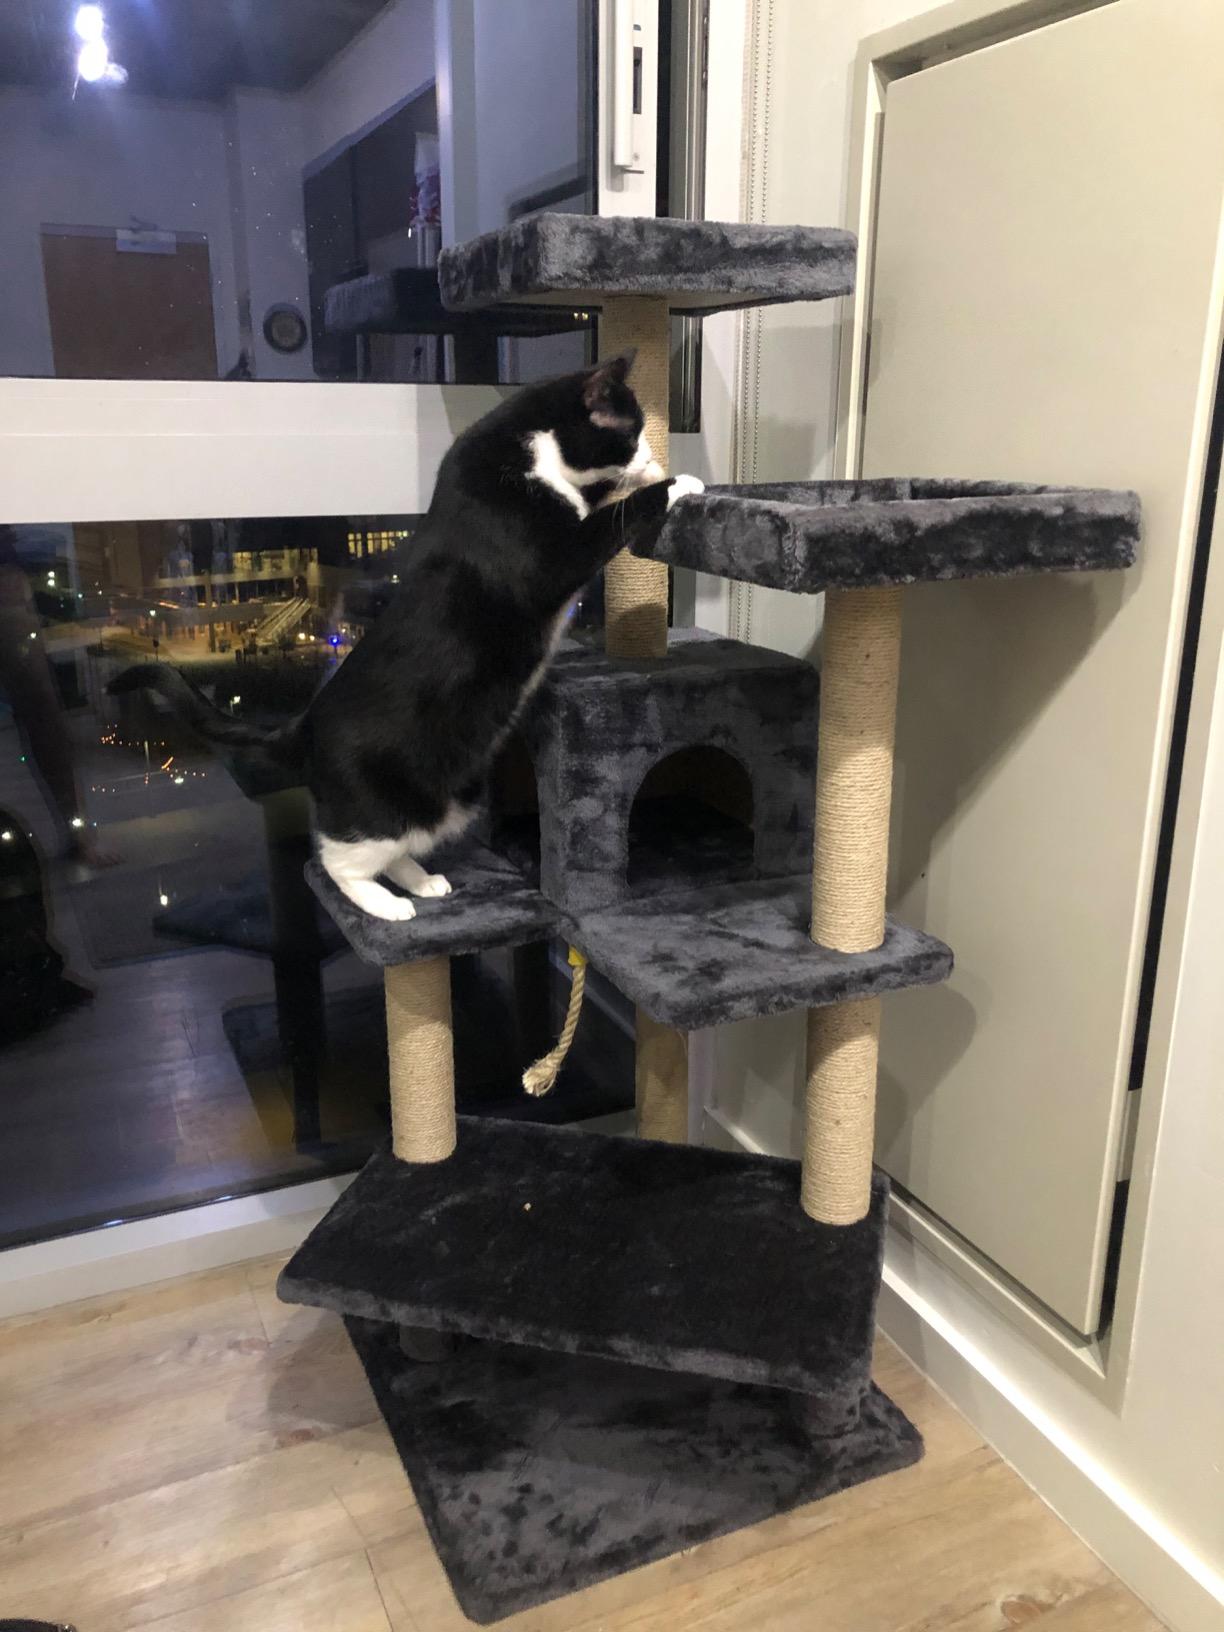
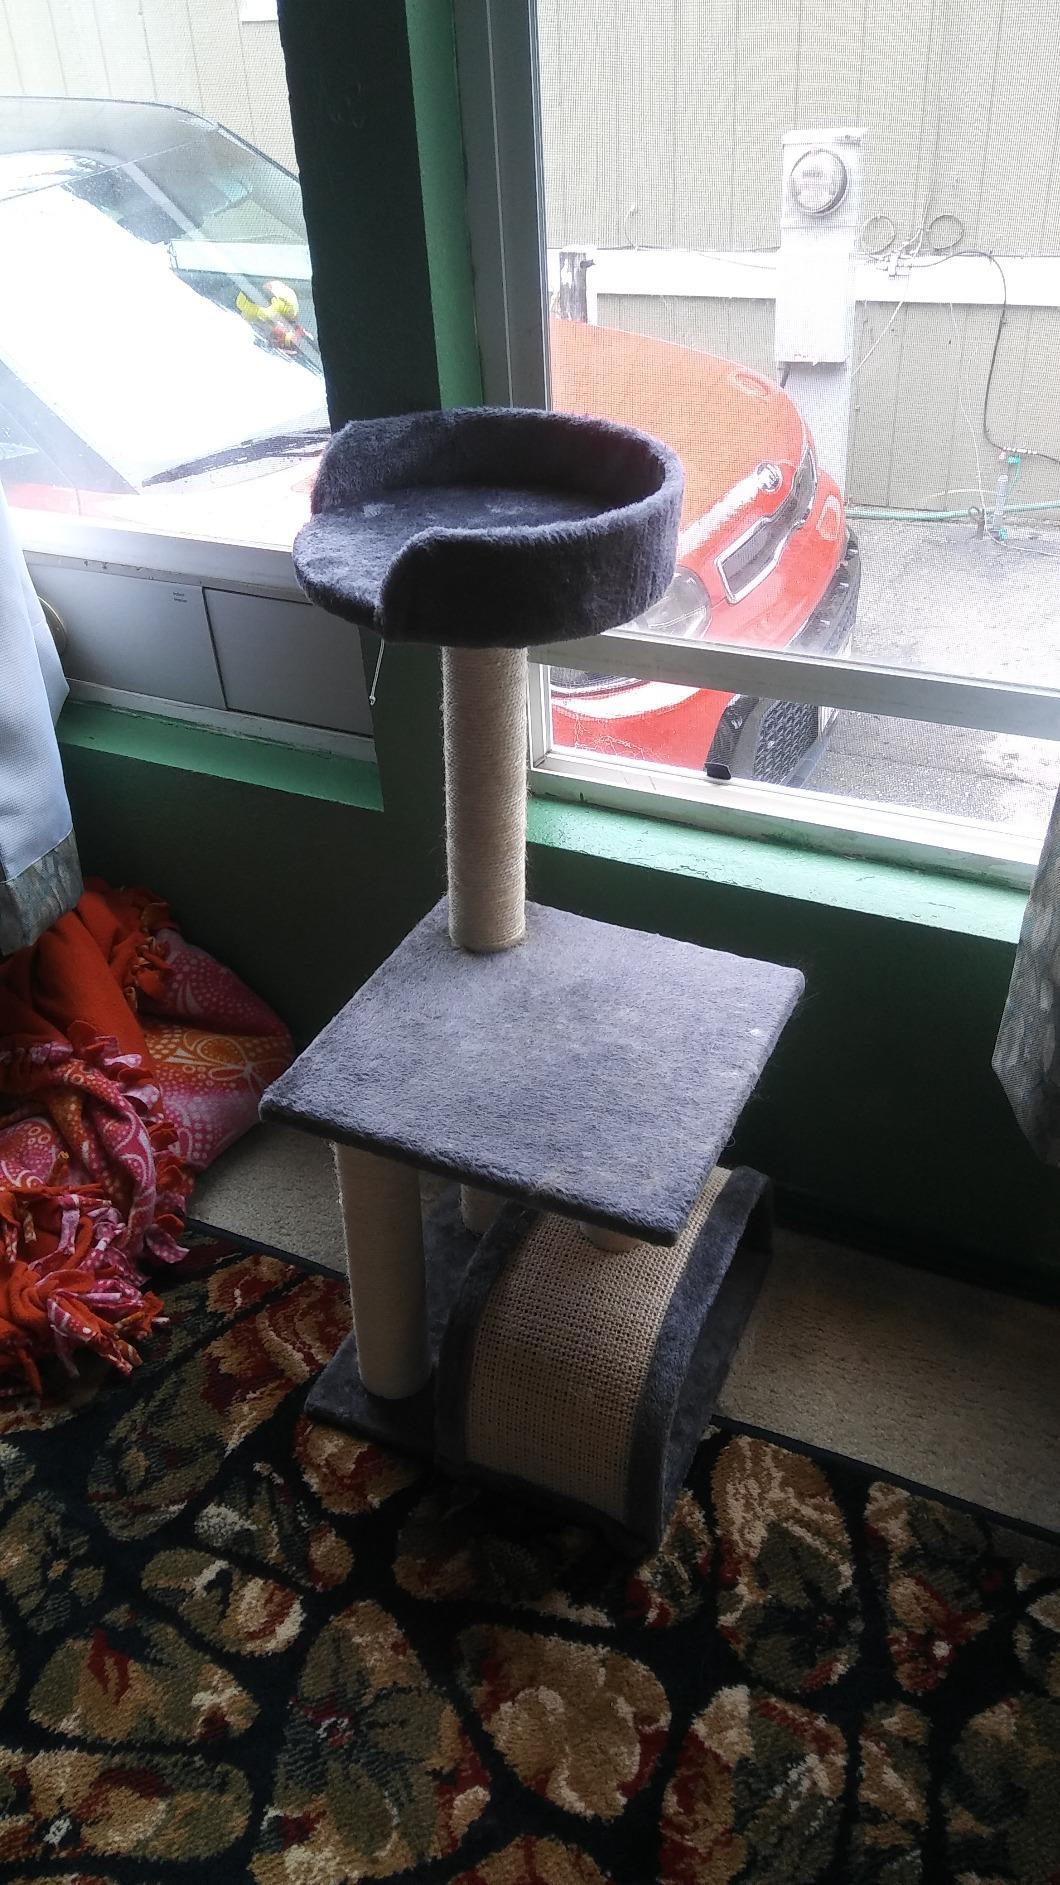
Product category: items_cat tree
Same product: no